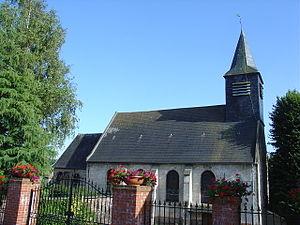
Église de Diéval
Diéval est une commune française située dans le département du Pas-de-Calais en région Hauts-de-France.